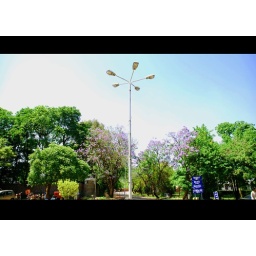
In front of our office building, across the road, against the sky background and greens of Islamabad.